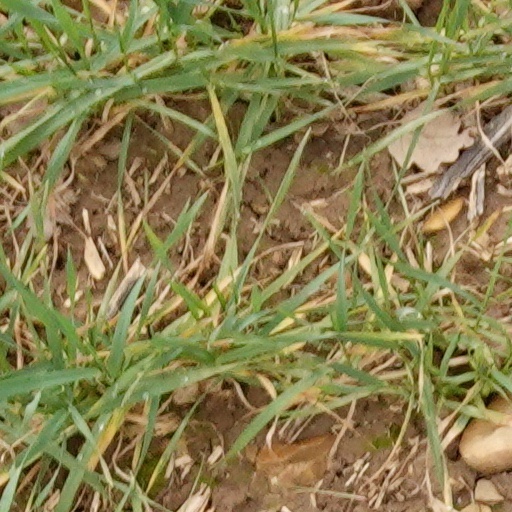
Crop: wheat